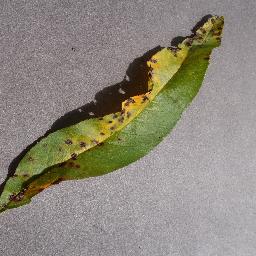
Label: Peach___Bacterial_spot